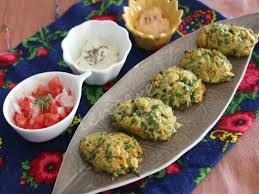
Yemek: mucver